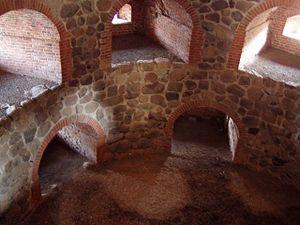
Le château du Häme est un château médiéval situé à Hämeenlinna en Finlande.